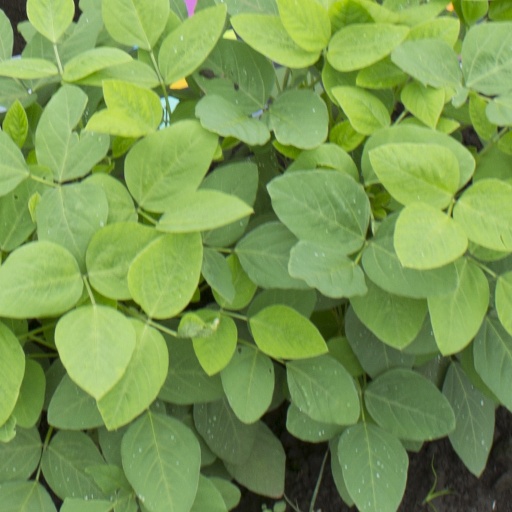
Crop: soybean